Truth or Dare (2018 film)

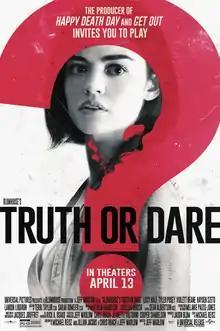
Theatrical release poster

Truth or Dare, also known as Blumhouse's Truth or Dare, is a 2018 American supernatural horror film directed and co-written (alongside Michael Reisz, Jillian Jacobs, and Chris Roach) by Jeff Wadlow. The film stars Lucy Hale, Tyler Posey, Violett Beane, Hayden Szeto, Sophia Taylor Ali, and Landon Liboiron as a group of college students who play a game of truth or dare while on vacation in Mexico, only to realize it has deadly consequences if they do not follow through on their obligations. Jason Blum produced through his Blumhouse Productions banner, and Universal Pictures distributed the film.